Fauna of Bhutan

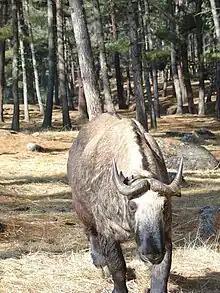
National symbol of Bhutan, the takin

The fauna of Bhutan refers to the animal species that live in Bhutan. Because of its unique geographical location and relatively well preserved natural environment, the fauna of Bhutan is the richest among Asian countries of comparable dimensions. There are an estimate of more than 160 mammal species.